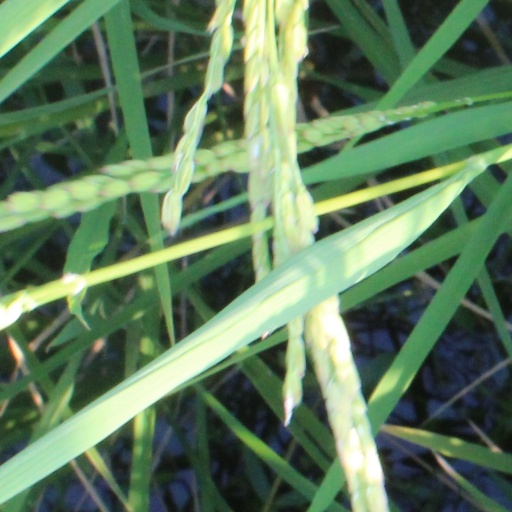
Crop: rice